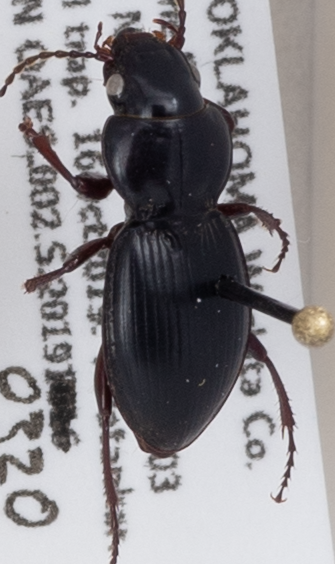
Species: Cyclotrachelus constrictus
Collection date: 2019-03-20
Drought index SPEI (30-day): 0.318
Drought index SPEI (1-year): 1.13
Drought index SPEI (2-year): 0.63